New York and New Jersey campaign

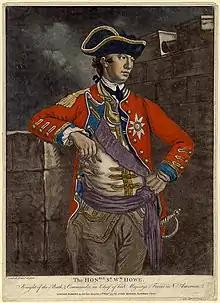
General William Howe, 1777 mezzotint

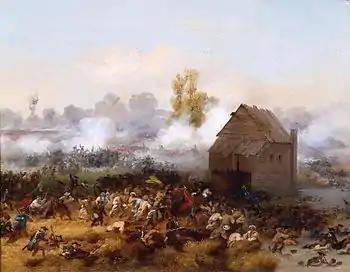
A wooden mill house is surrounded by battle. The smoke and haze of battle obscures much of the background, but formations of red-coated soldiers are visible through it. Small figures, some clearly uniformed, others not obviously so, fight in the foreground.

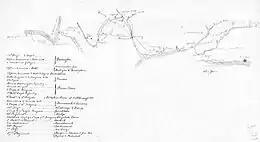
A hand-drawn period sketch depicting the locations of British outposts in New Jersey. Orientation is with north to the right.

The Howe brothers had been granted authority as peace commissioners by the British Parliament with limited powers to pursue a peaceful resolution to the conflict. King George III was not optimistic about the possibility for peace, however, saying, "yet I think it right to be attempted, whilst every act of vigour is unremittingly carried on". Their powers were limited to granting of "general and special pardons" and to "confer with any of his Majesty's subjects". On July 14, pursuant to these powers, Admiral Howe sent a messenger with a letter addressed to "George Washington, Esq." across the harbor. Washington's adjutant, Joseph Reed, politely informed the messenger that no person with that title was in their army. Admiral Howe's aide wrote that "the Punctilio of an Address" should not have prevented the letter's delivery, and Howe was said to be visibly annoyed by the rejection. A second request, addressed to "George Washington, Esq., etc." was similarly rejected, although the messenger was told that Washington would receive one of Howe's adjutants. In that fruitless meeting, held July 20, Washington pointed out that the limited powers the Howe brothers had been given were not of much use, as the rebels had done no wrong requiring an amnesty.